Mohammad Shakeel

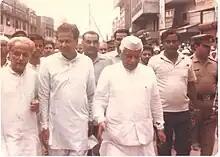
M Shakeel (1st left) leading a procession in Old Lucknow with the then Chief Minister ND Tiwari

Shakeel's works in Urdu poetry and literature have been published by Kitabi Duniya. In 2011, recognising Shakeel's immense contributions to Lucknow, a road was named after him in the Old City. This road lies next to another one named after his grandfather Hakim Abdul Aziz.